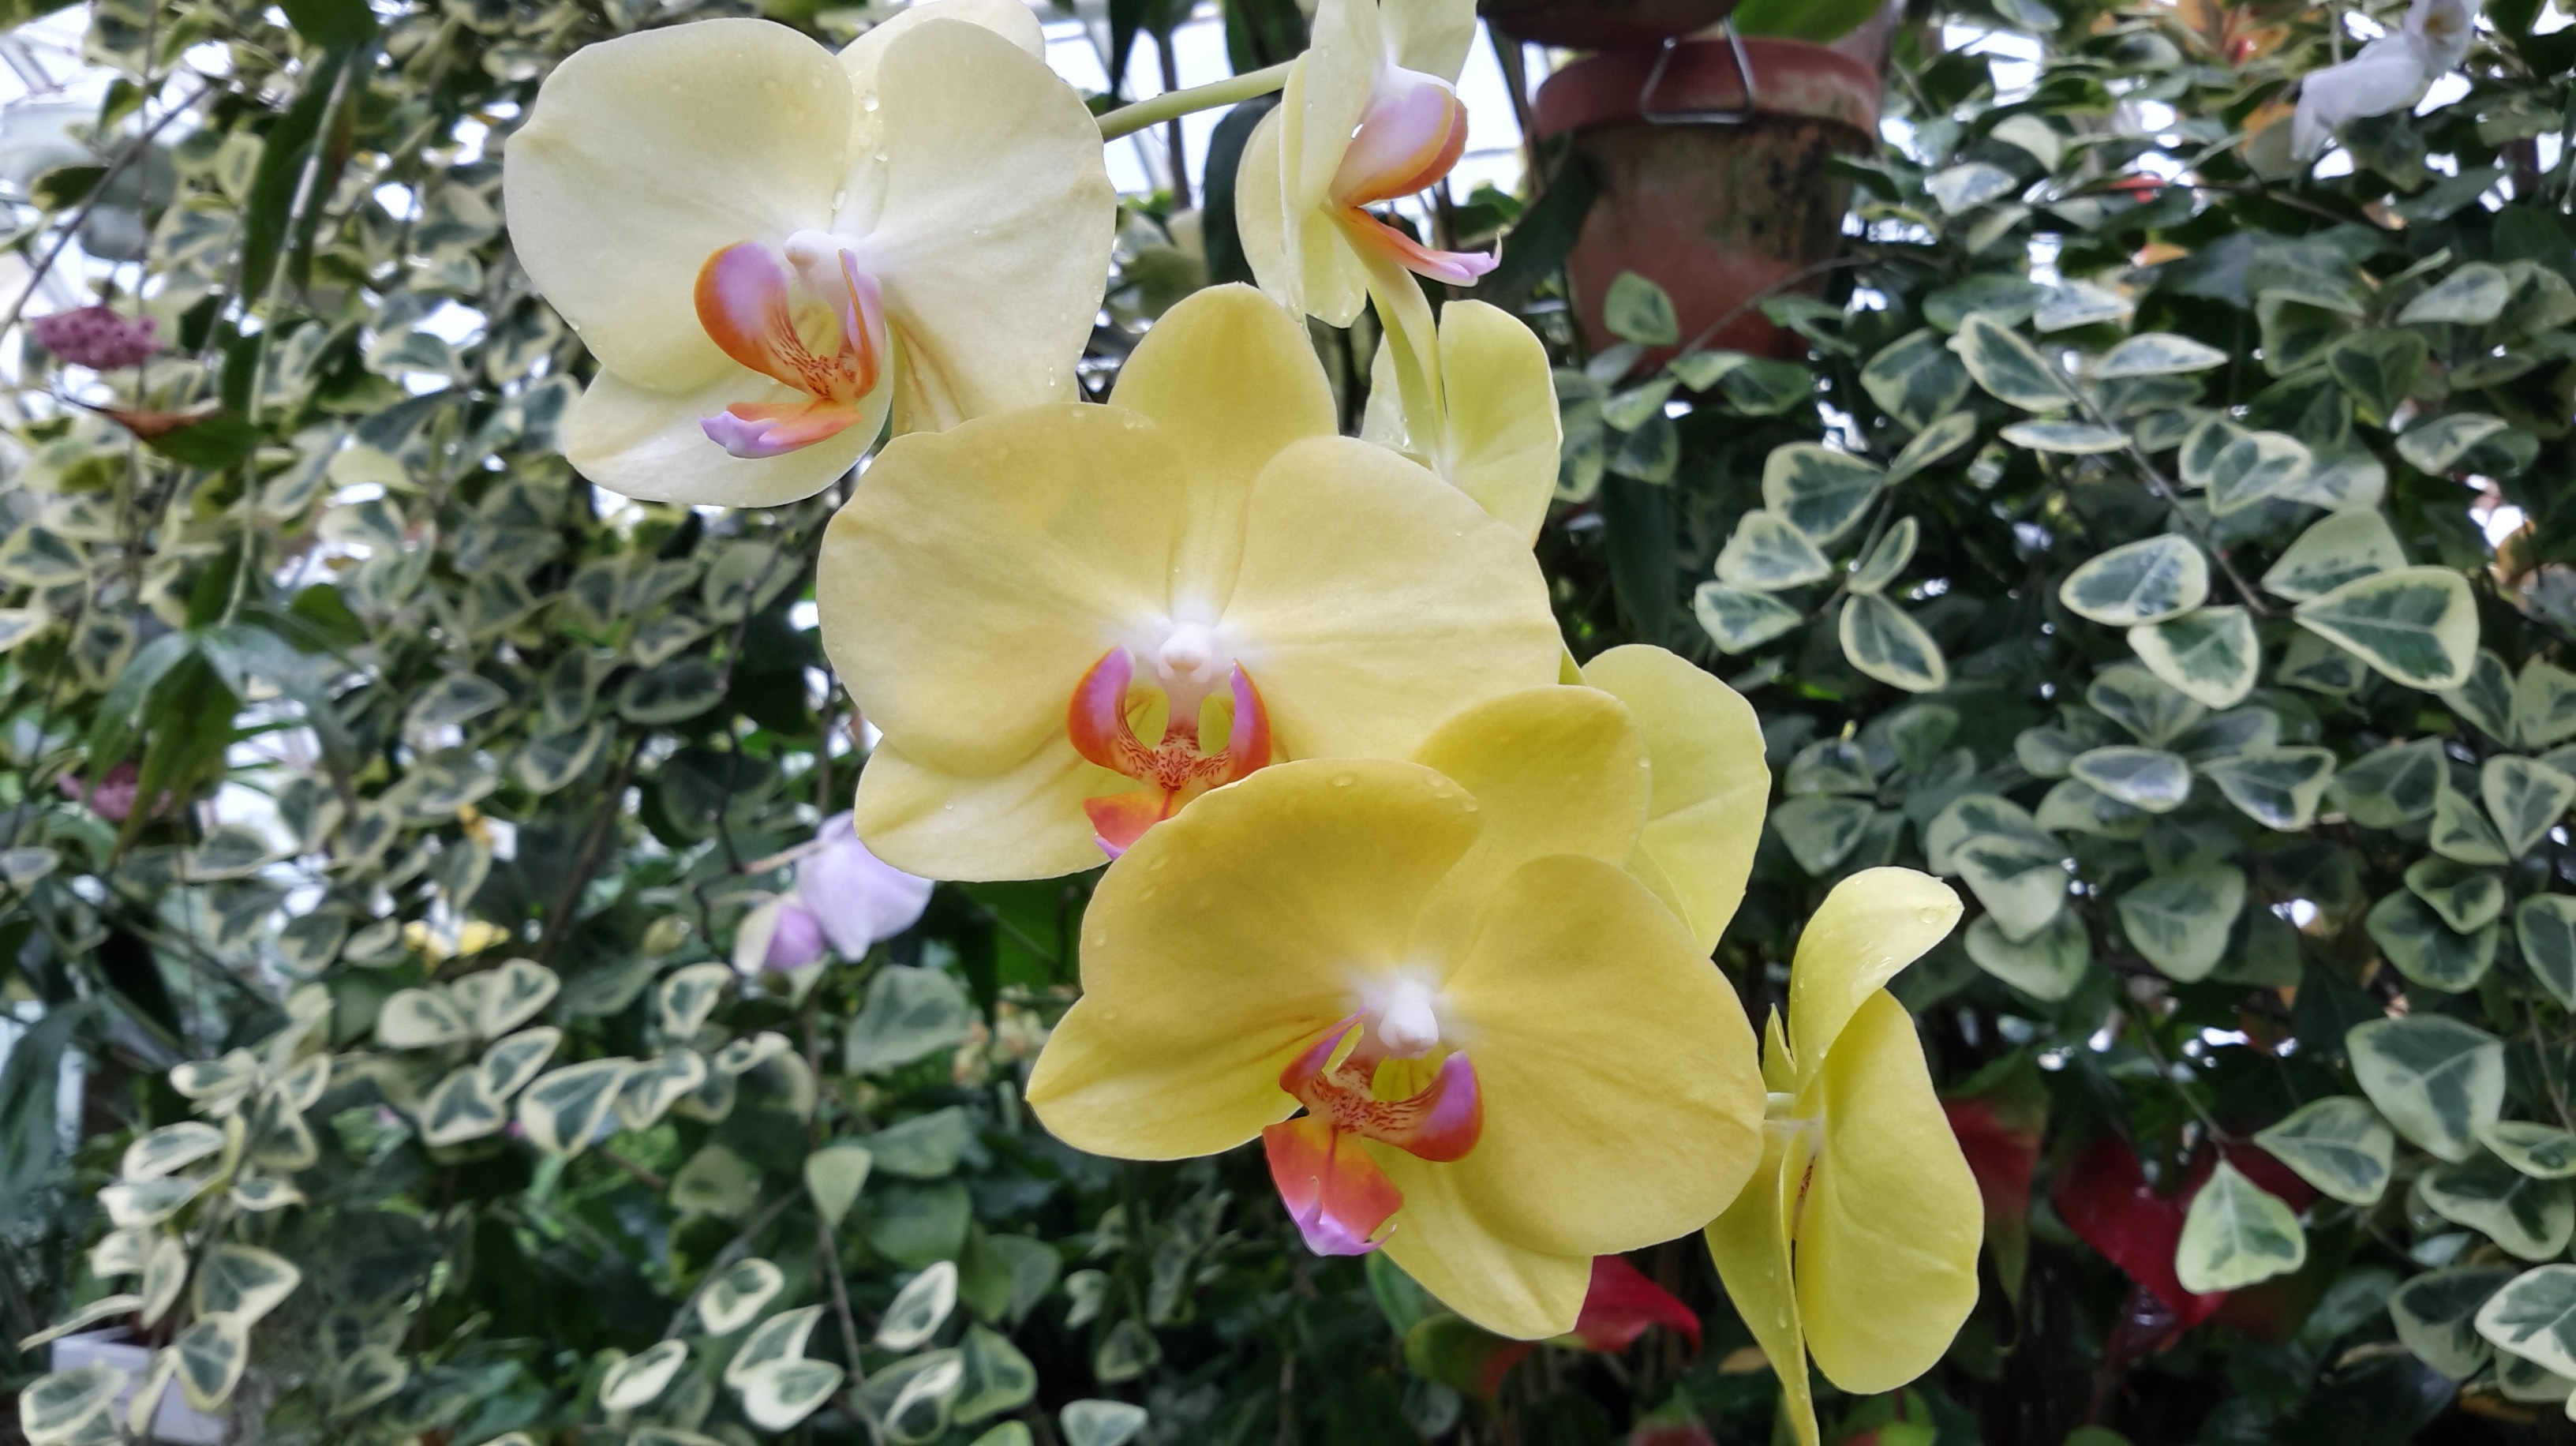
plant, flower, botany, yellow, flora, california, orchid, phalaenopsis, flowering plant, dendrobium, land plant, moth orchid